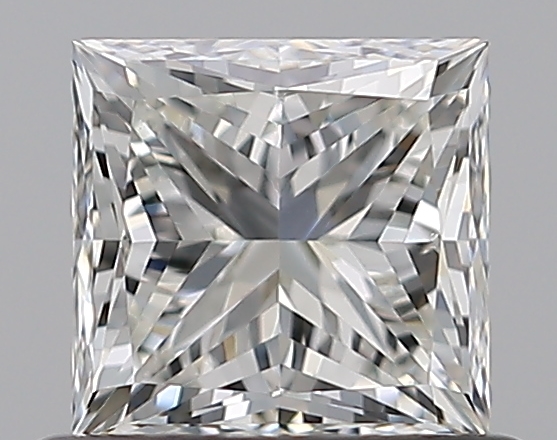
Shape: princess
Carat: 0.72
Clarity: VS1
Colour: I
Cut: VG
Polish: EX
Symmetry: VG
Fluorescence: M
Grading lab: GIA
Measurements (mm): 4.8 x 4.68 x 3.53